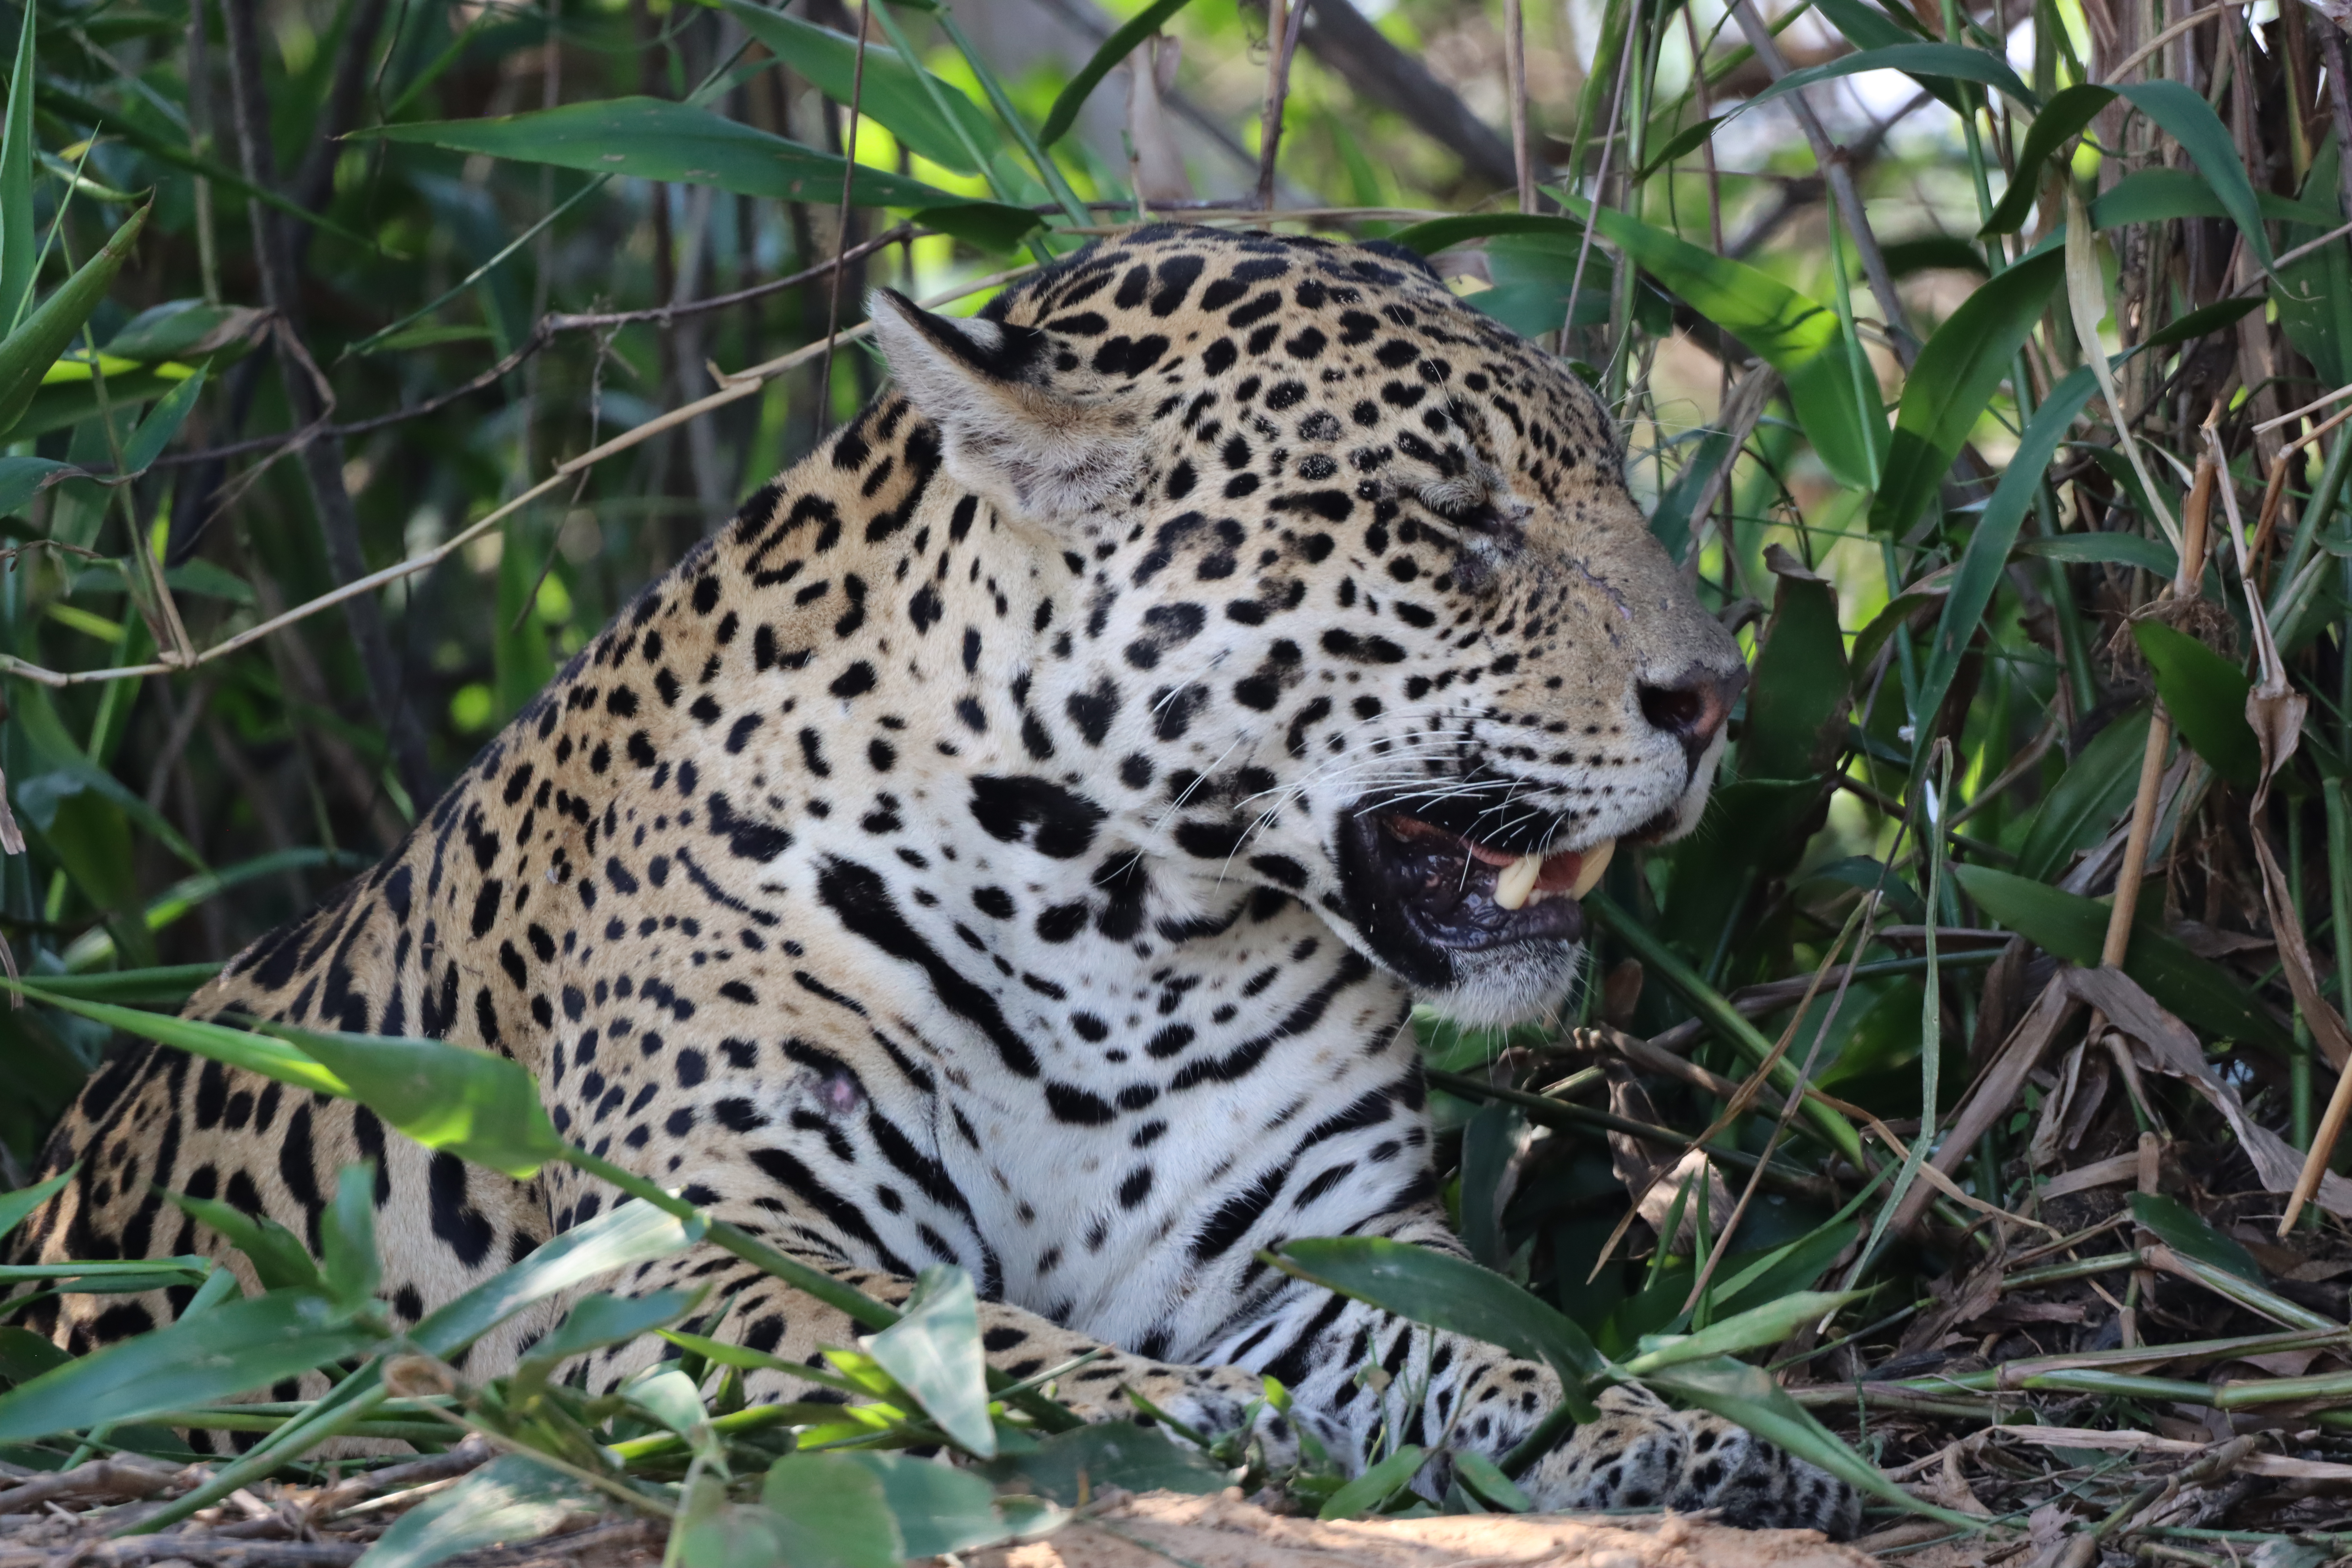
Jaguar: Kamaikua